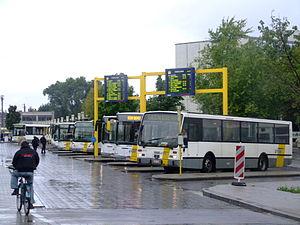
Les bus de Courtrai desservent aujourd'hui l'agglomération de Courtrai-Kuurne-Zwevegem. Le réseau comporte 13 lignes et est exploité par De Lijn.